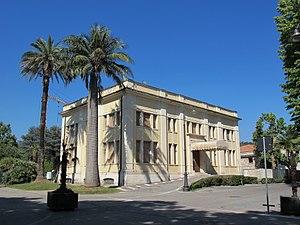
Pietro Grocco est un médecin italien né le 27 juin 1856 à Albonese et mort le 12 février 1916 à Courmayeur.
Montecatini Terme est une commune italienne de 19 473 habitants située dans la province de Pistoia et la région Toscane en Italie. La station thermale est inscrite depuis le 1ᵉʳ juillet 2014 sur la liste indicative du patrimoine mondial dans la série « Grandes villes d'eaux d'Europe ».